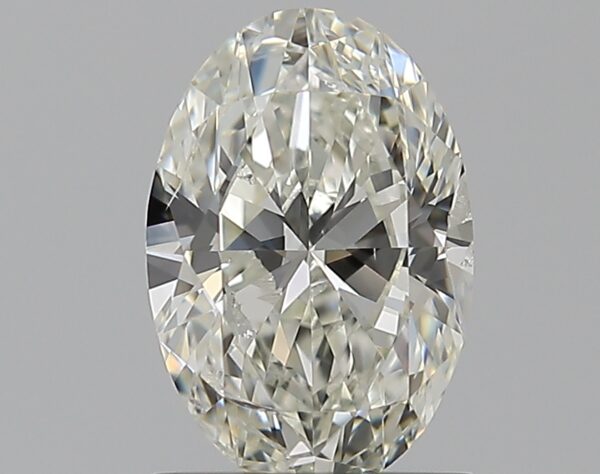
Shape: oval
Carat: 1
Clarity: SI2
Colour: I
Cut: EX
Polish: VG
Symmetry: VG
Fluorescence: VSL
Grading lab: IGI
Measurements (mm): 8.1 x 5.48 x 3.31